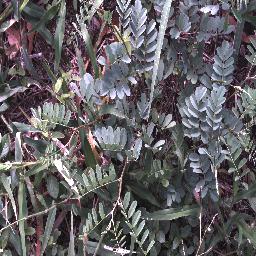
Label: negative